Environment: real
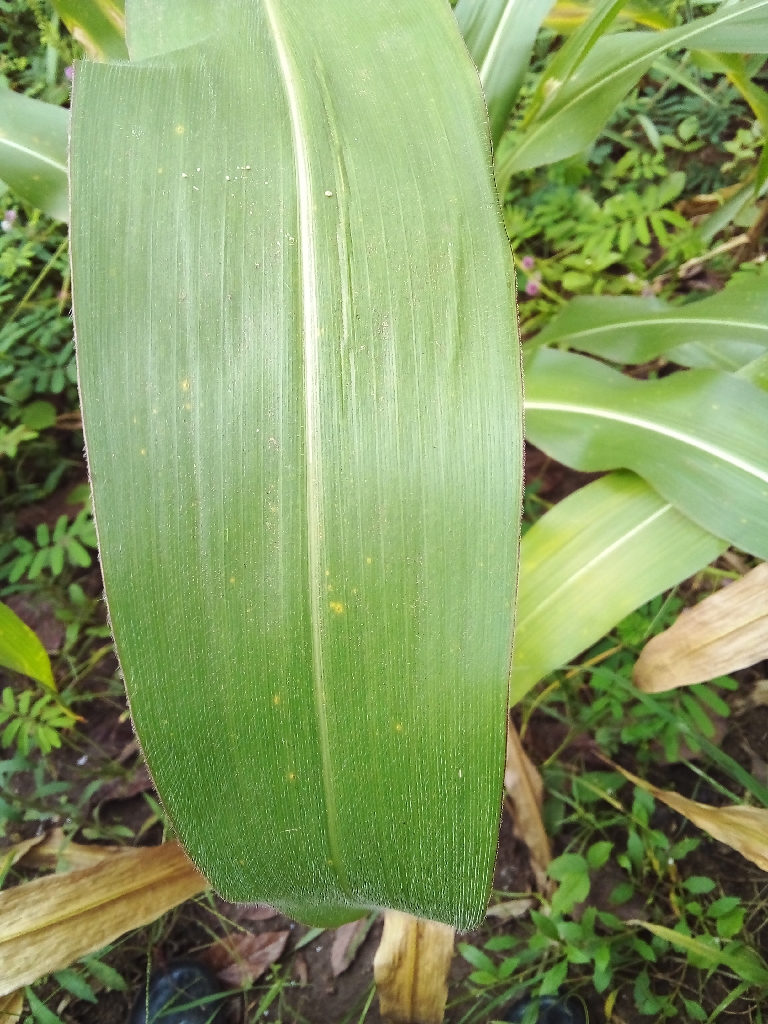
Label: healthy